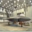
Label: airplane